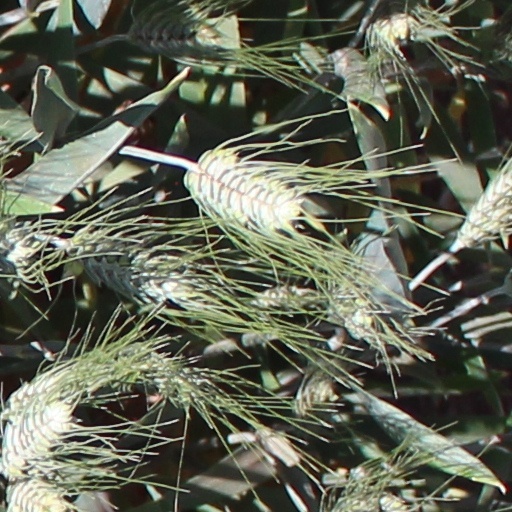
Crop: wheat